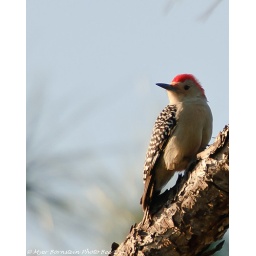
red bellied woodpecker was in a tree at the Cruickshank sanctuary